Chumb

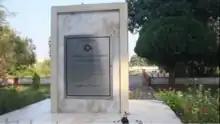
Memorial of Maj. General Iftikhar Khan Janjua in Chhamb

A memorial of Major General Iftikhar Khan Janjua is located in Chammb where his helicopter crashed during the battle. He was immediately evacuated to CMH Kharian, but could not survive the wounds and succumbed- just days before Chhamb was captured. He was awarded the Hilal-e-Jurat.